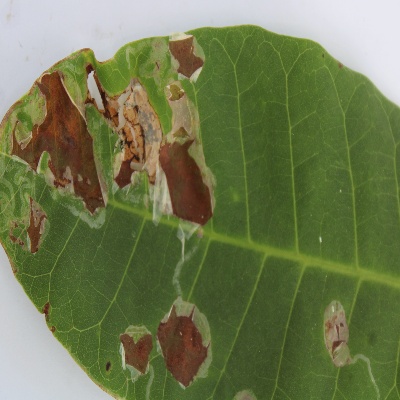
Crop: Cashew
Condition: leaf miner